Oyster sauce

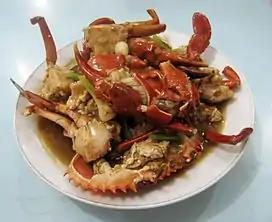
"Kepiting saus tiram", Chinese-Indonesian crab in oyster sauce

Oyster sauce adds a savory flavor to many meat and vegetable dishes. The sauce is a staple for much Chinese family-style cooking. It is commonly used in noodle stir-fries, such as chow mein. It is also found in popular Chinese-American dishes such as beef with stir-fried vegetables. Oyster sauce can also be used as a topping for some dishes.